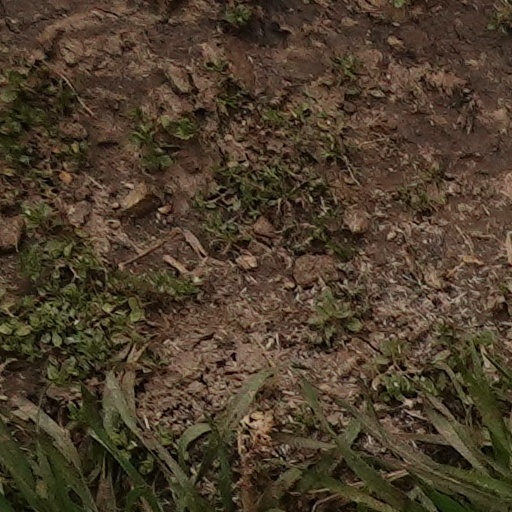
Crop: wheat